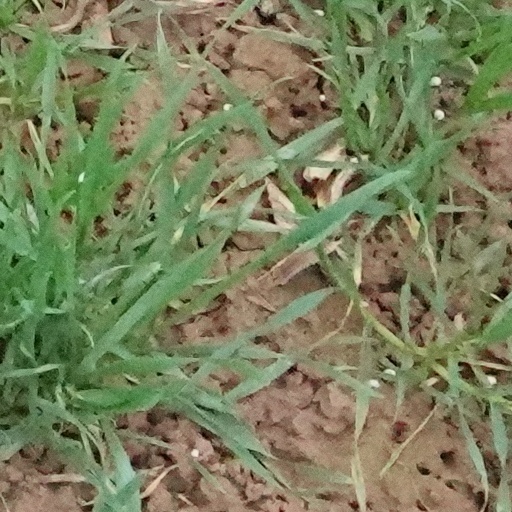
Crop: wheat